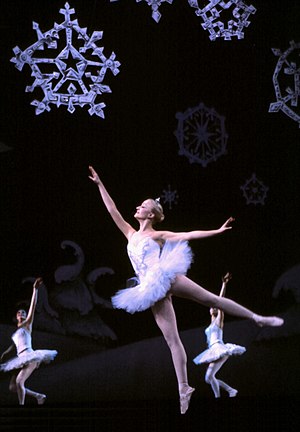
Nøddeknækkeren
Snefnuggenes dans
Nøddeknækkeren og musekongen er et eventyr skrevet af den tyske romantiske forfatter E. T. A. Hoffmann i Berlin i 1816. Fader Alexandre Dumas' version af historien fra 1844 blev i 1892 skrevet om til en ballet af Tjajkovskij med koreografi af balletmester Marius Petipa og uropført i St. Petersburg.